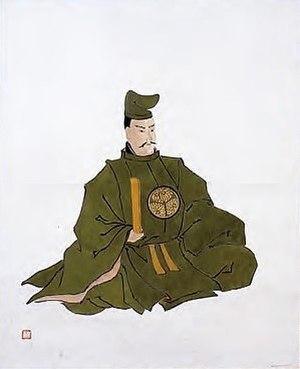
Matsudaira Tadateru est un daimyo de l'époque d'Edo de l'histoire du Japon. Sixième fils de Tokugawa Ieyasu, il naît au château d'Edo au cours de l'année du Dragon et, enfant, reçoit le nom de « Tatsuchiyo ». Sa mère est dame Chaa, concubine de Ieyasu. Ce dernier envoie le garçon vivre avec un de ses vassaux, Minagawa Hiroteru, daimyo du domaine de Minagawa dans la province de Shimotsuke.